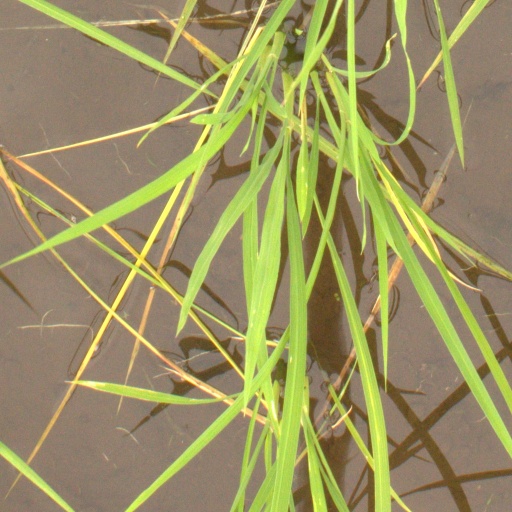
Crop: rice